Mu.ZEE

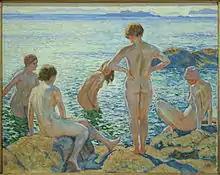
"Bathing women" (ca. 1920) by Théo van Rysselberghe

The history of the Museum of Fine Arts of the Stad Ostend starts in 1885, with a large gift by a private art collector. In 1897, a museum was created to house the collection. An air raid in 1940 destroyed the library and archive and some 400 works of art. A new building was opened in 1958. The collection is largely centered on artists from Ostend, mainly James Ensor, Constant Permeke and Léon Spilliaert.